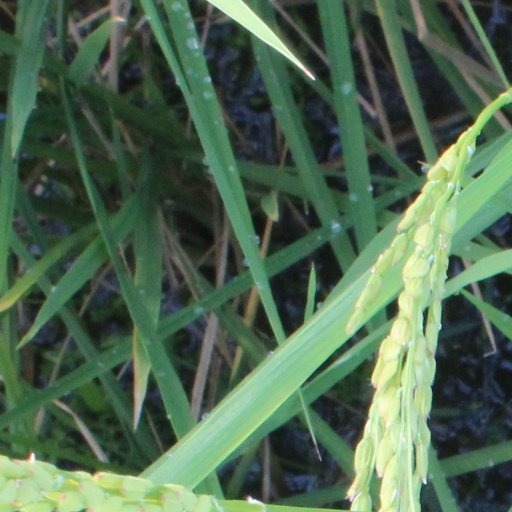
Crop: rice